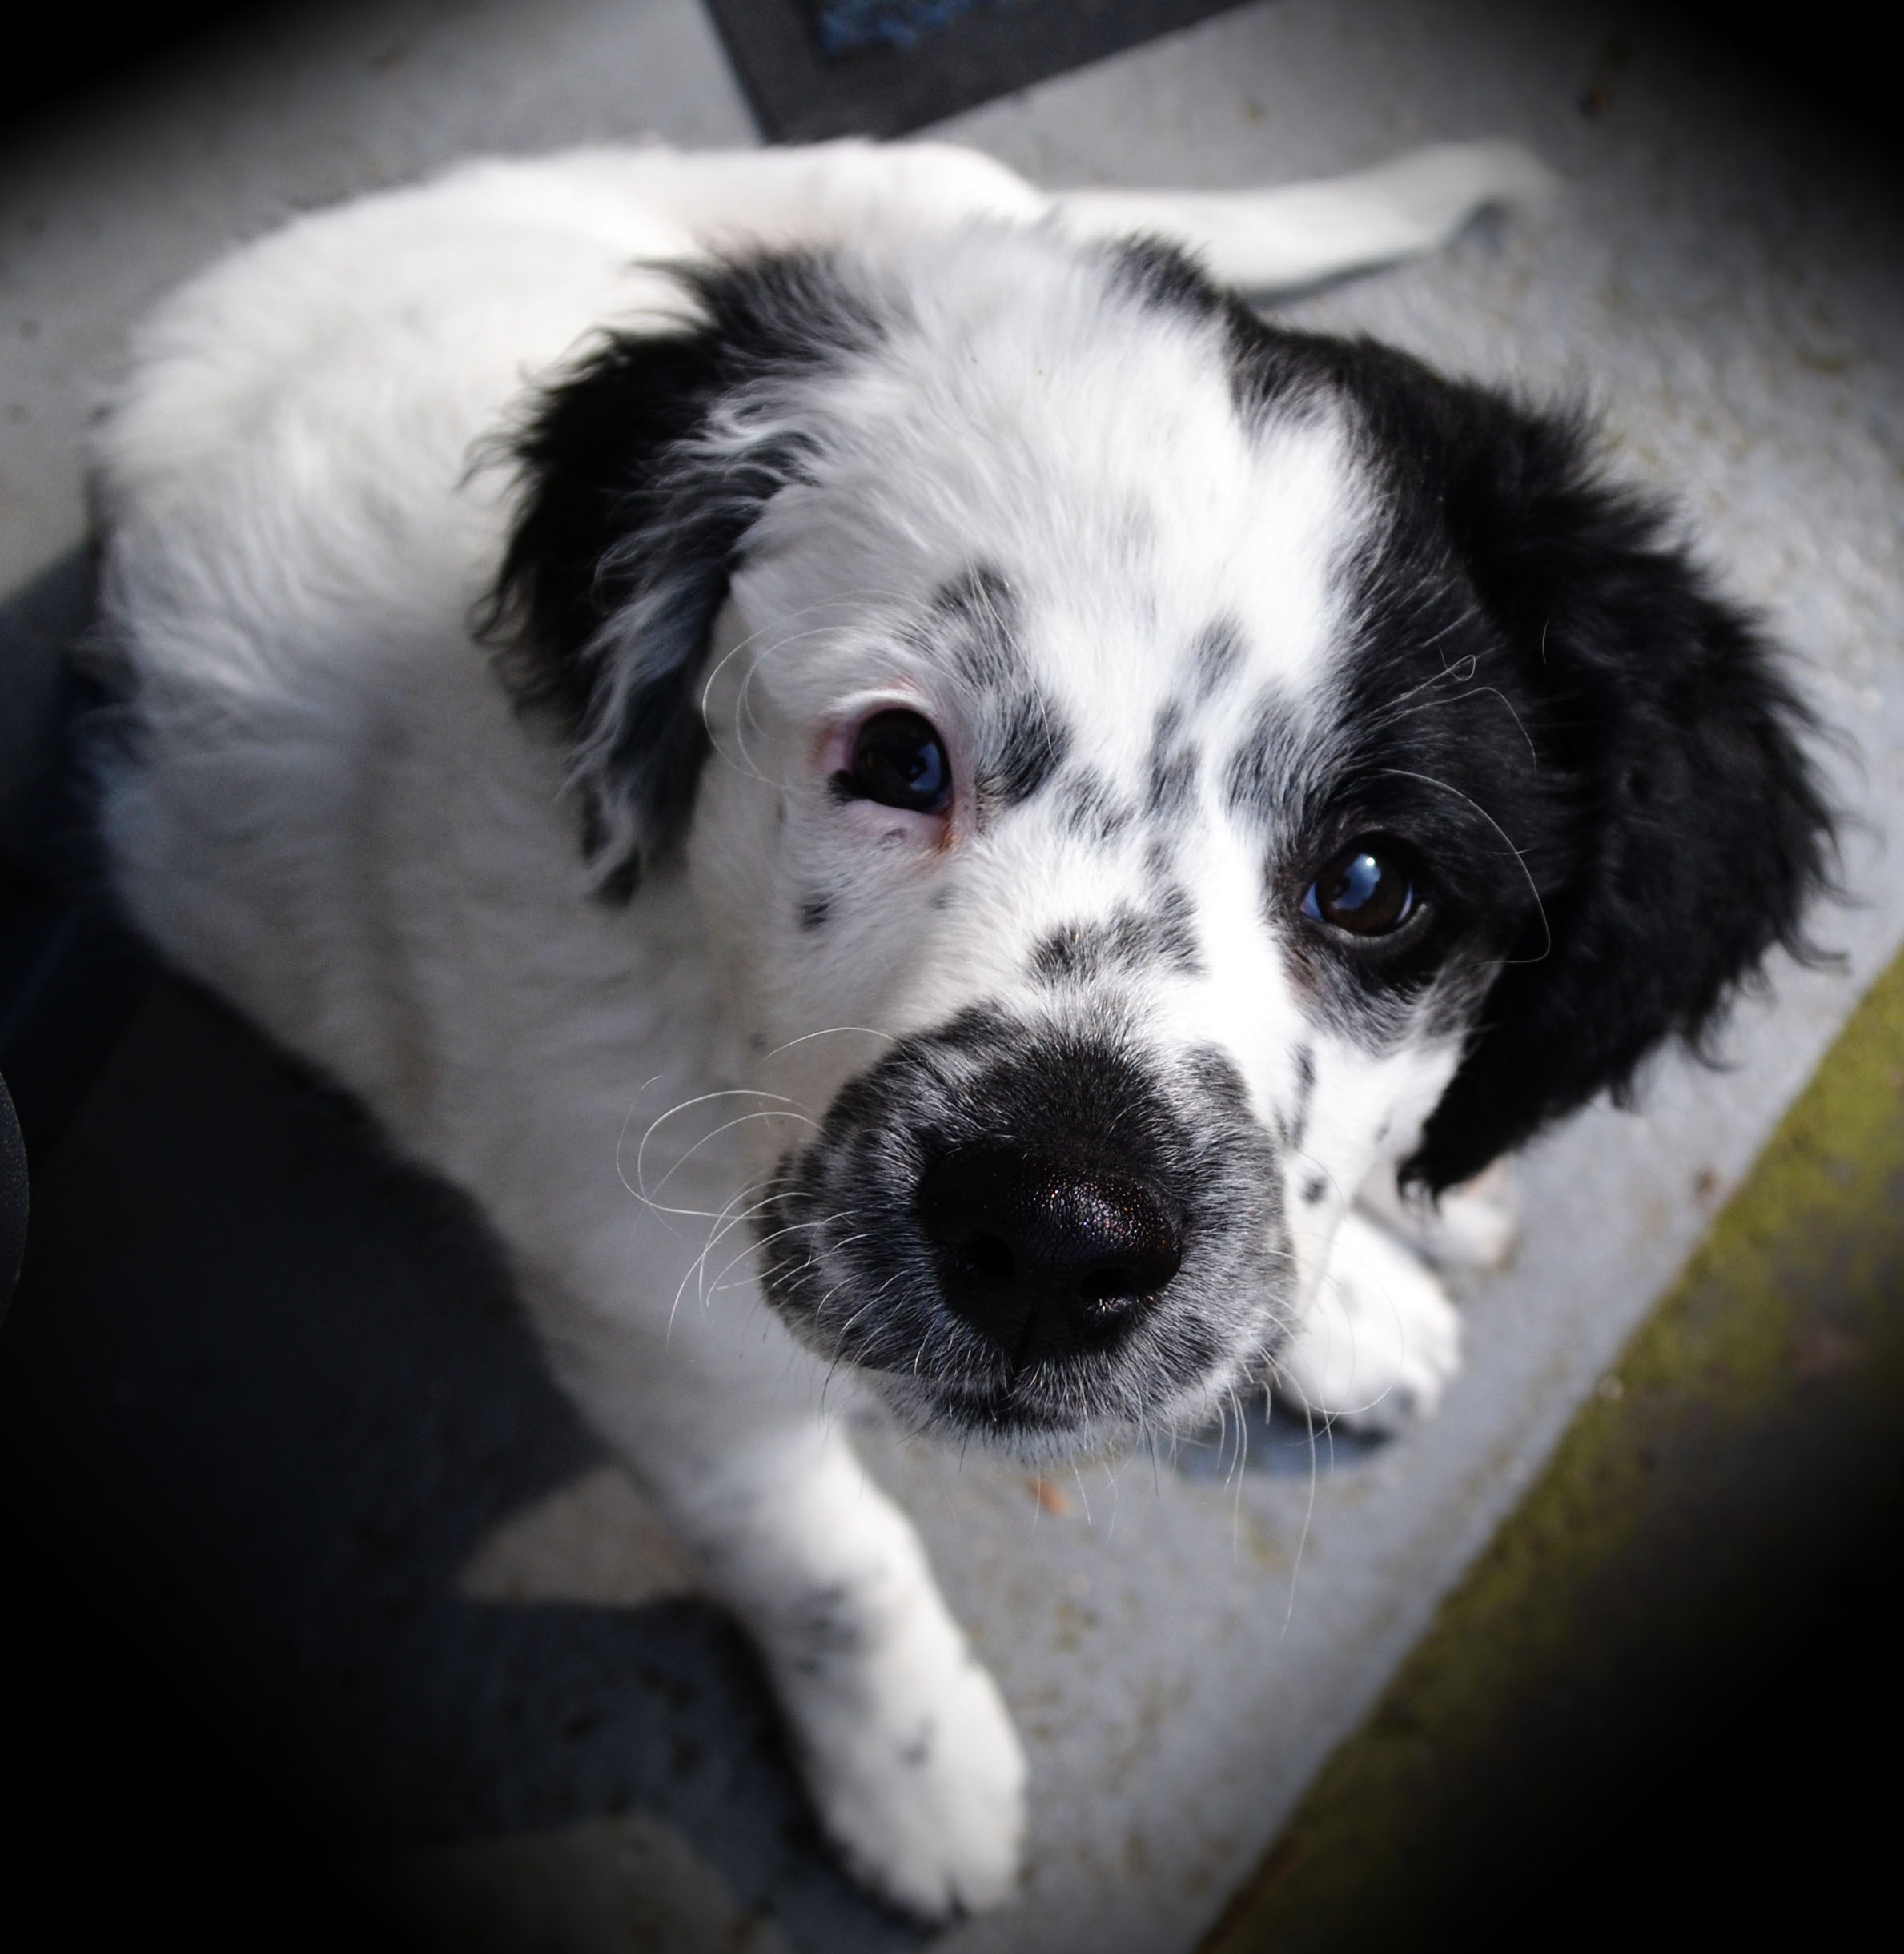
crossing, puppy, dog, cute, young, mammal, border collie, eyes, vertebrate, dog breed, doggy, injured, australian shepherd, stabij, frisian stabij, wetterhoun, stabijna, dog like mammal, dog breed group, dog crossbreeds, stabyhoun